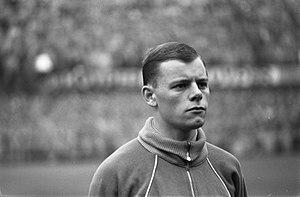
Photographie du footballeur international néerlandais fr:Gerard Bergholtz avant un match contre la Hongrie (0-3) par Wim van Rossem / Anefo (Rotterdam, 1961).